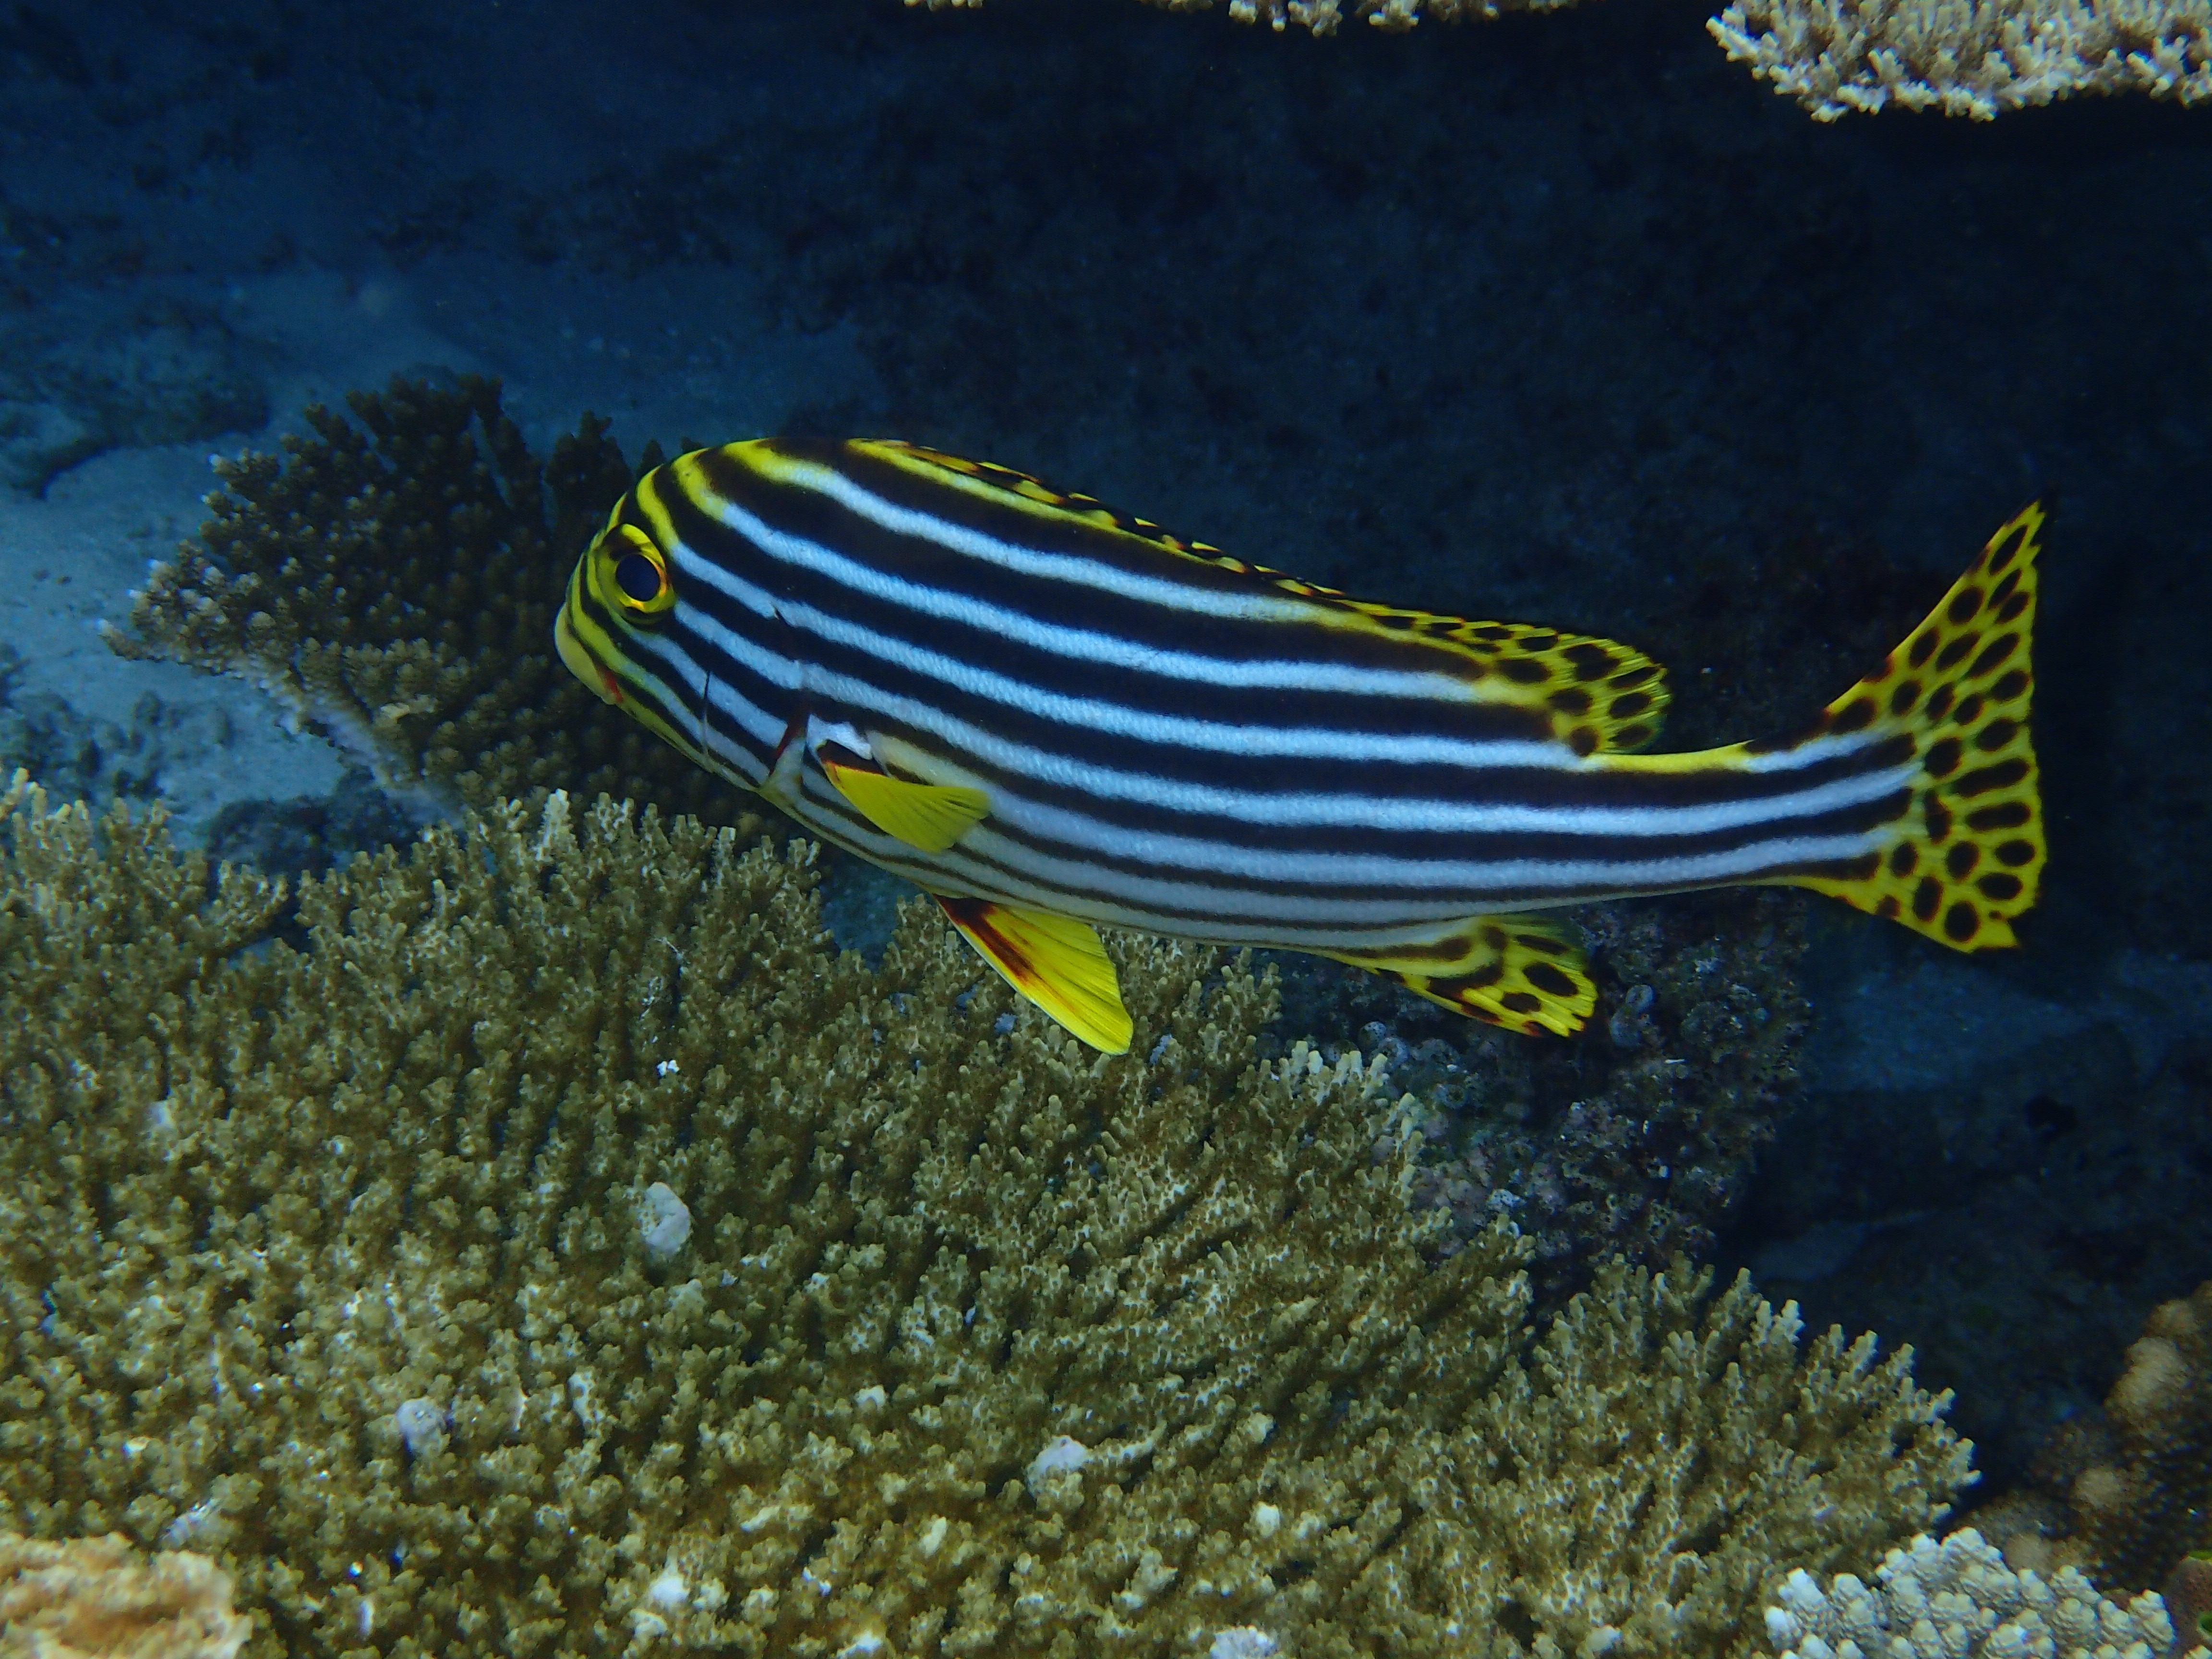
underwater, biology, fish, coral reef, reef, aquarium, maldives, the indian ocean, marine biology, coral reef fish, deep sea fish, pomacentridae, pomacanthidae